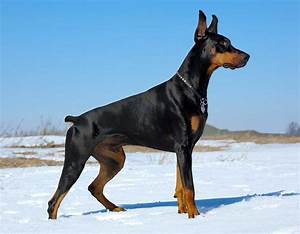
Label: dog